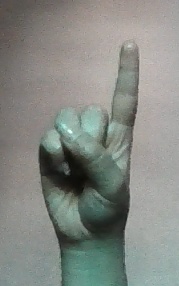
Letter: bb